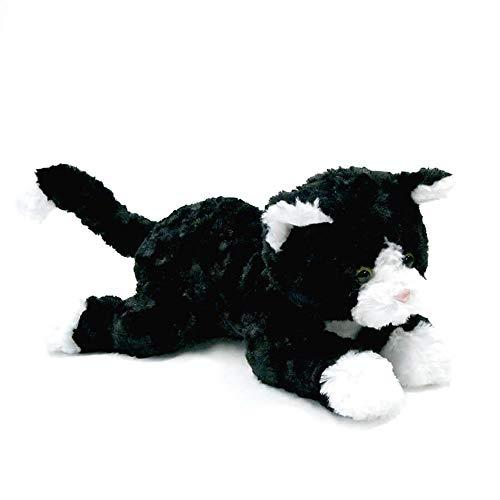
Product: GUND Sebastian Tuxedo Cat Stuffed Animal Plush Toy, 14"
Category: Toys & Games | Stuffed Animals & Plush Toys | Stuffed Animals & Teddy Bears
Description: MEET SEBASTIAN: This cute and cuddly 14" tuxedo kitty is sure to warm any cat lover's heart.
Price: $24.60
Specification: ProductDimensions:4x9x4inches|ItemWeight:1.28ounces|ShippingWeight:7.2ounces(Viewshippingratesandpolicies)|ASIN:B07CSL8LRC|Itemmodelnumber:4061316|Manufacturerrecommendedage:12monthsandup